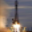
Label: rocket